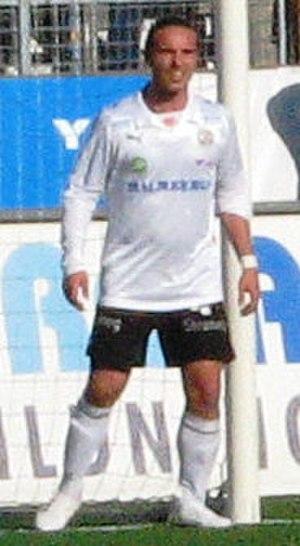
Nordin Gerzić est un footballeur suédois et bosnien, né le 9 novembre 1983 à Gradiška en Bosnie-Herzégovine. Il évolue comme milieu offensif.